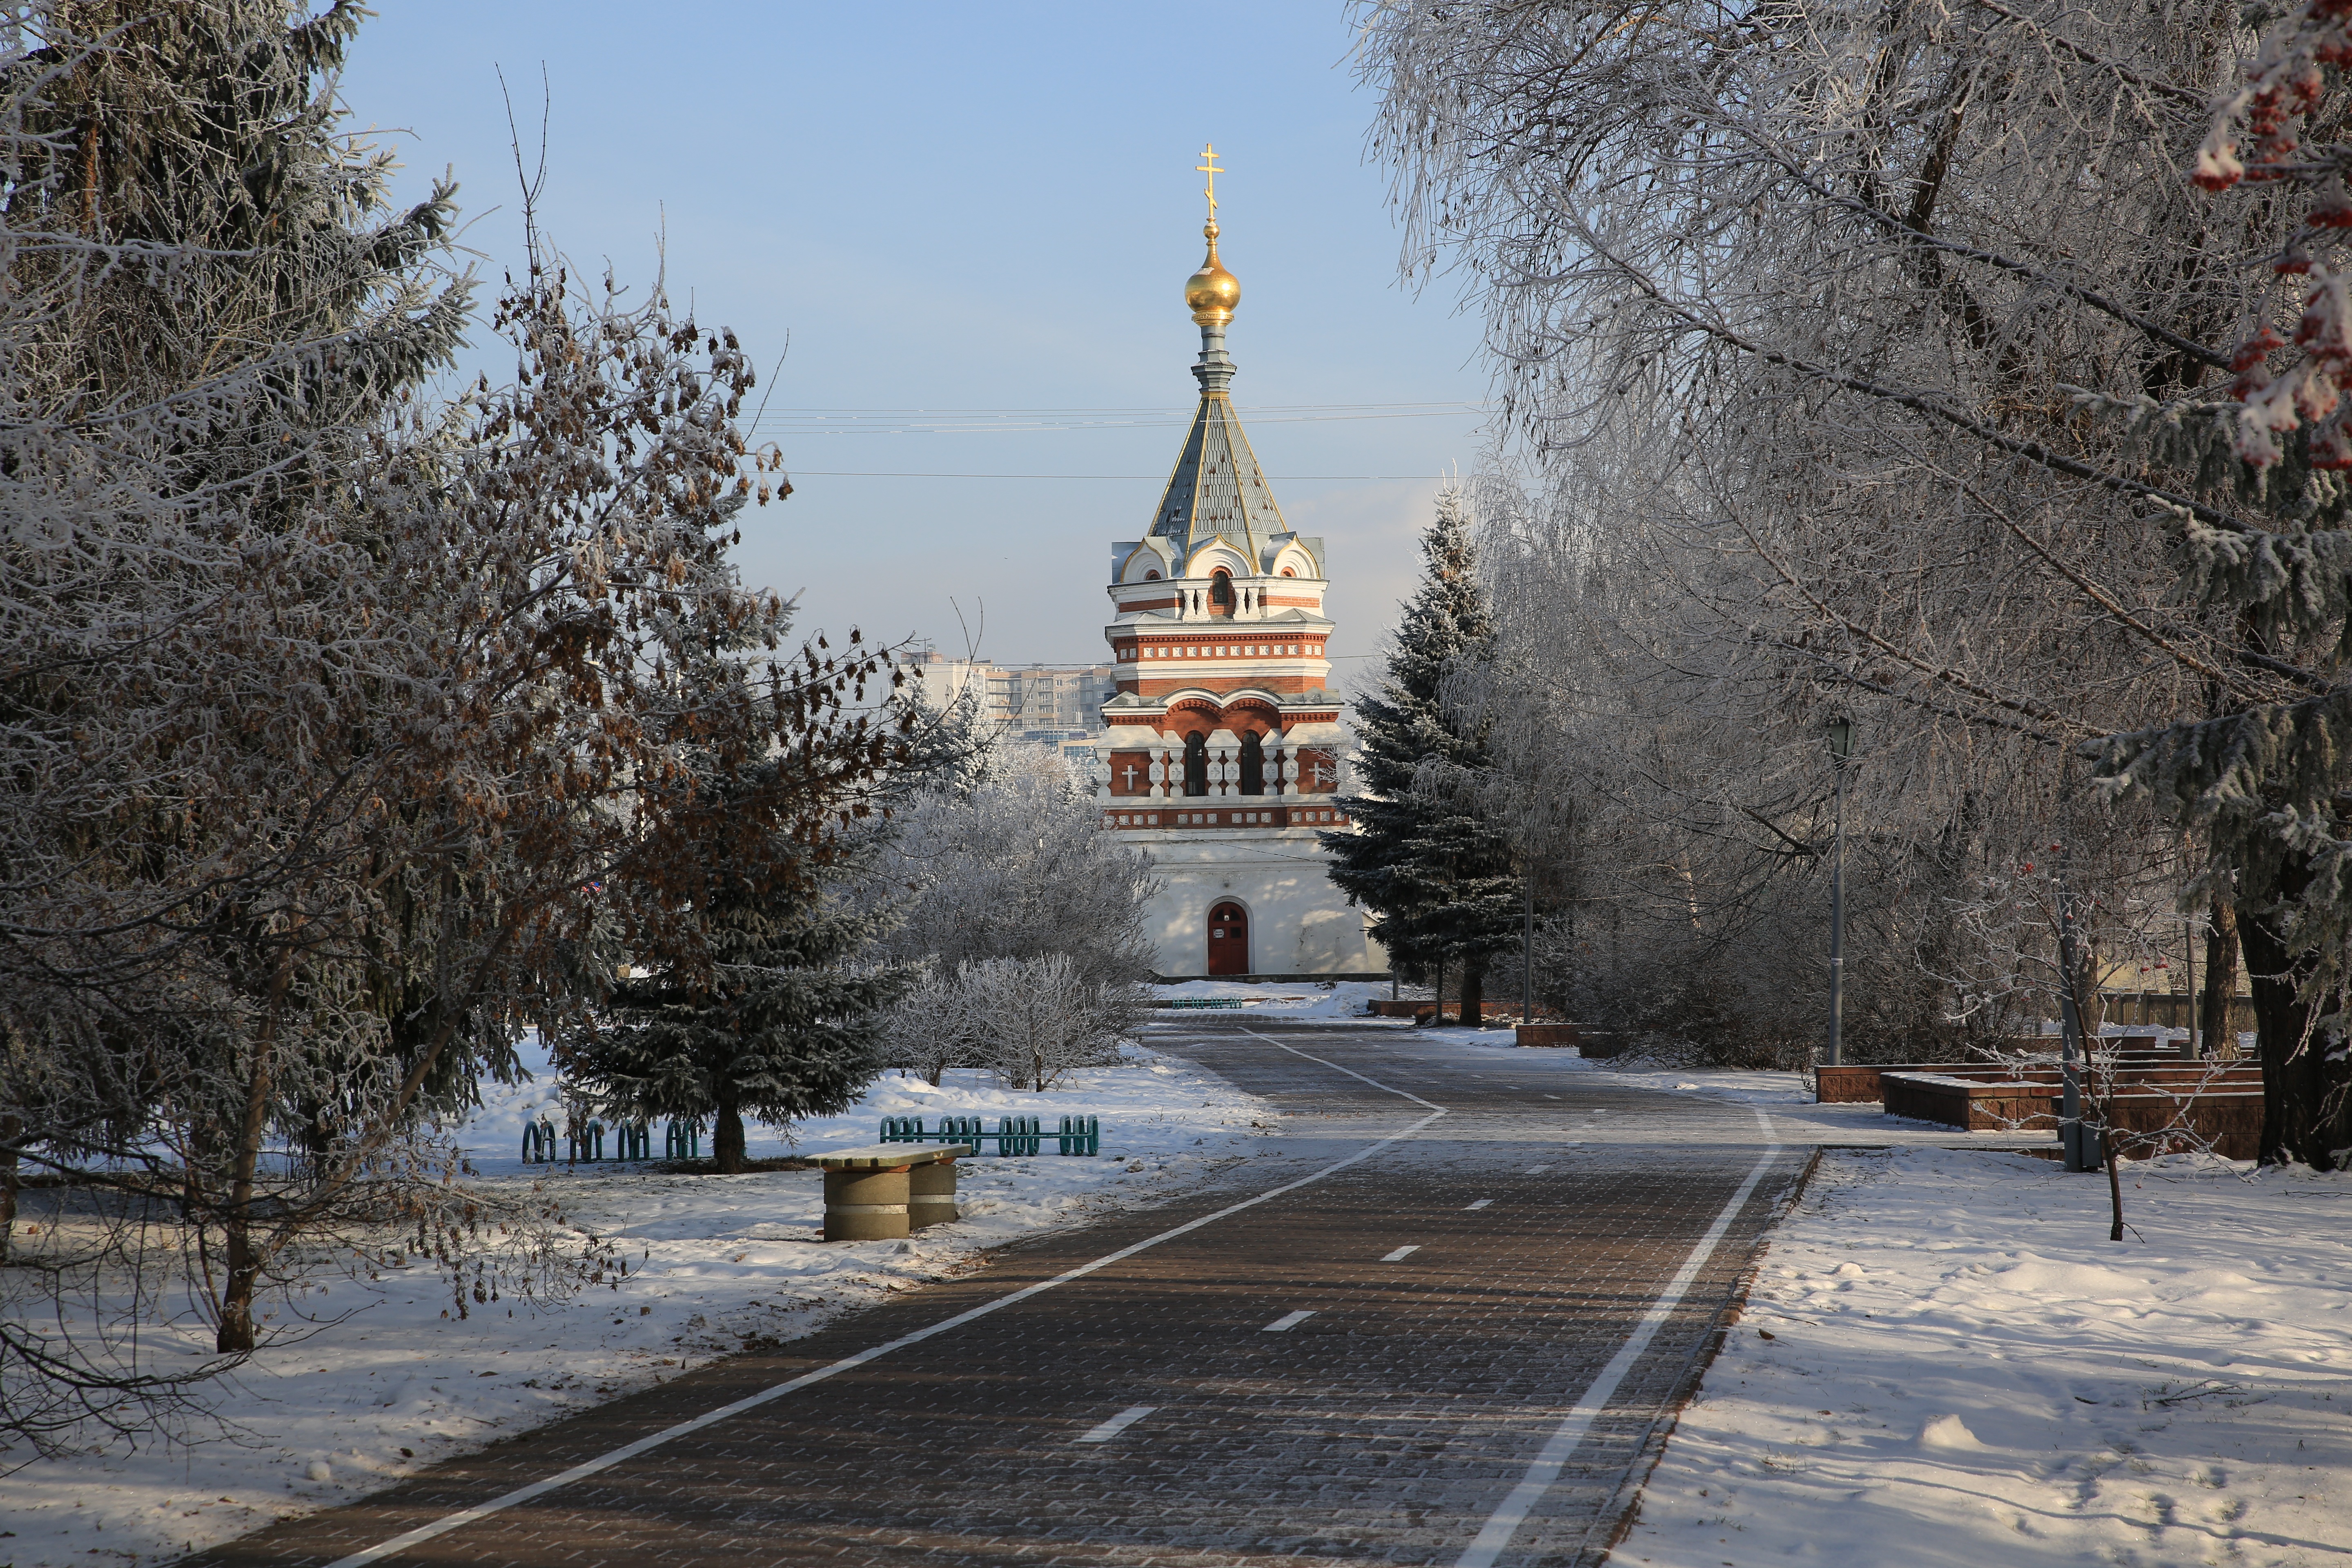
tree, snow, cold, winter, architecture, frost, city, cityscape, weather, religion, church, season, place of worship, russia, siberia, omsk, urban area, frosty city, western siberia